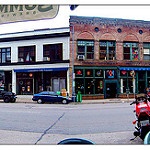
Label: buildings